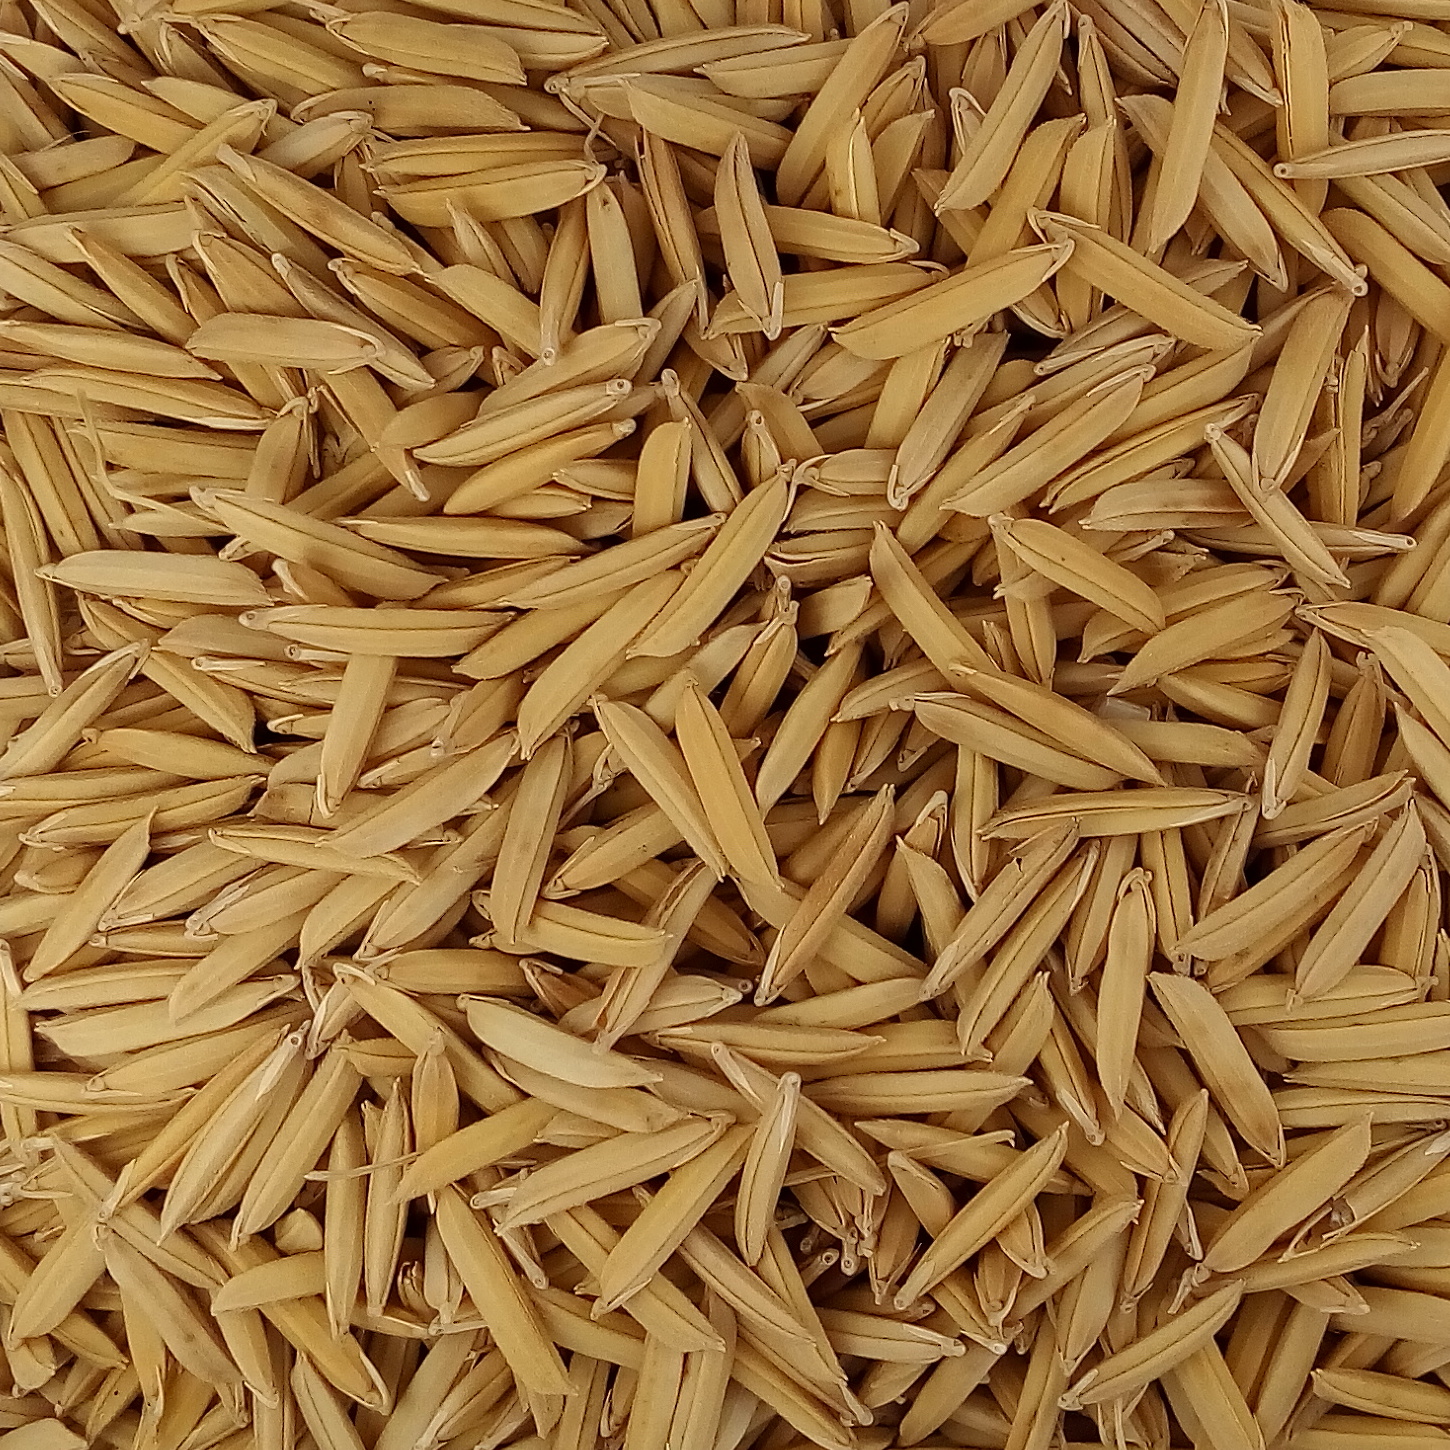
Rice seed variety: 1509